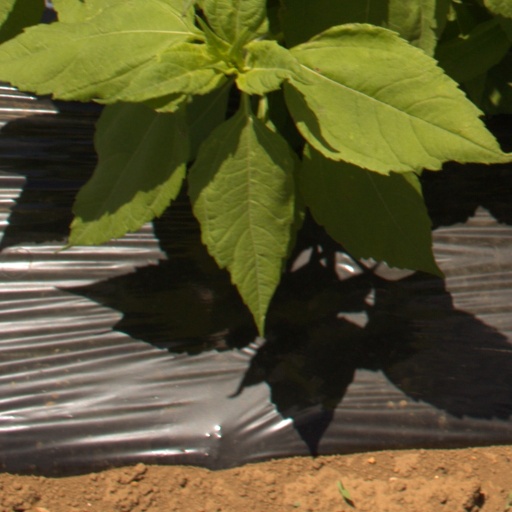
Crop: Jerusalem artichoke